Oliver Twist (1922 film)

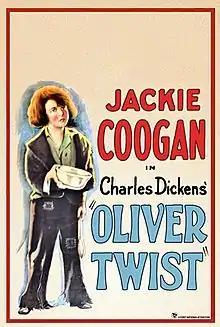
Film poster

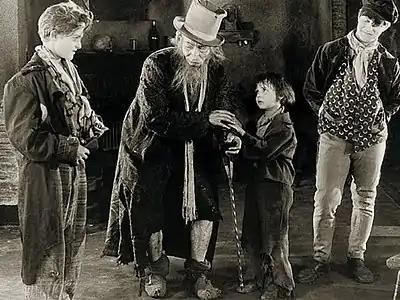
Oliver (Jackie Coogan) held captive by Fagin (Lon Chaney) and his criminal gang

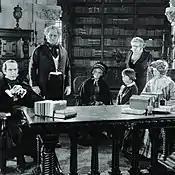
Oliver (Coogan), third from the right, with his child-protecting benefactors

Oliver Twist is a 1922 American silent drama film adaptation of Charles Dickens' 1838 novel "Oliver Twist", featuring Lon Chaney as Fagin and Jackie Coogan as Oliver Twist. The film was directed by Frank Lloyd. It was selected as one of the best pictures of 1922 by New York Times, Chicago Tribune and the Los Angeles Times. Walter J. Israel handled the costuming. Studio interiors were filmed at the Robert Brunton Studios in Hollywood. The film's tagline was "8 Great Reels that make you ask for more. Will Hays says Jackie Coogan Films are the sort the World needs." A still exists showing Fagin training his wards to be pickpockets.